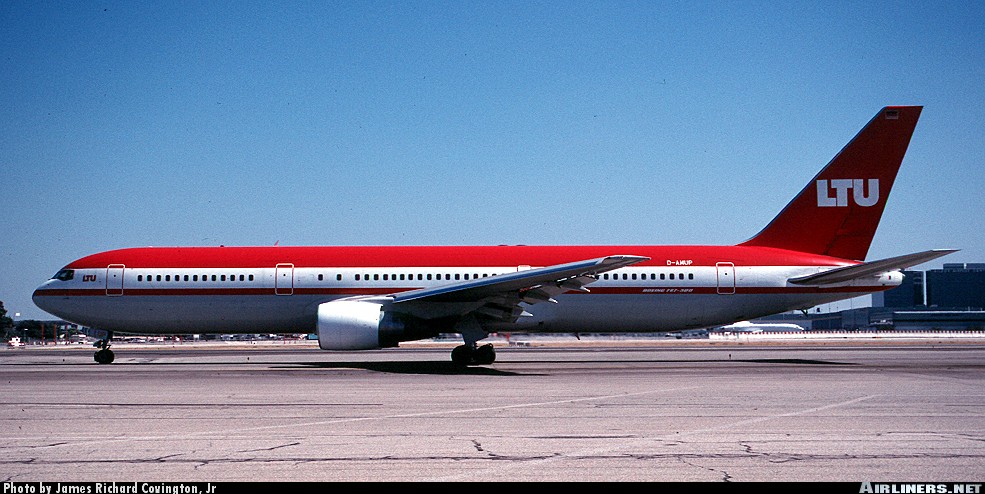
Vehicle type: Planes